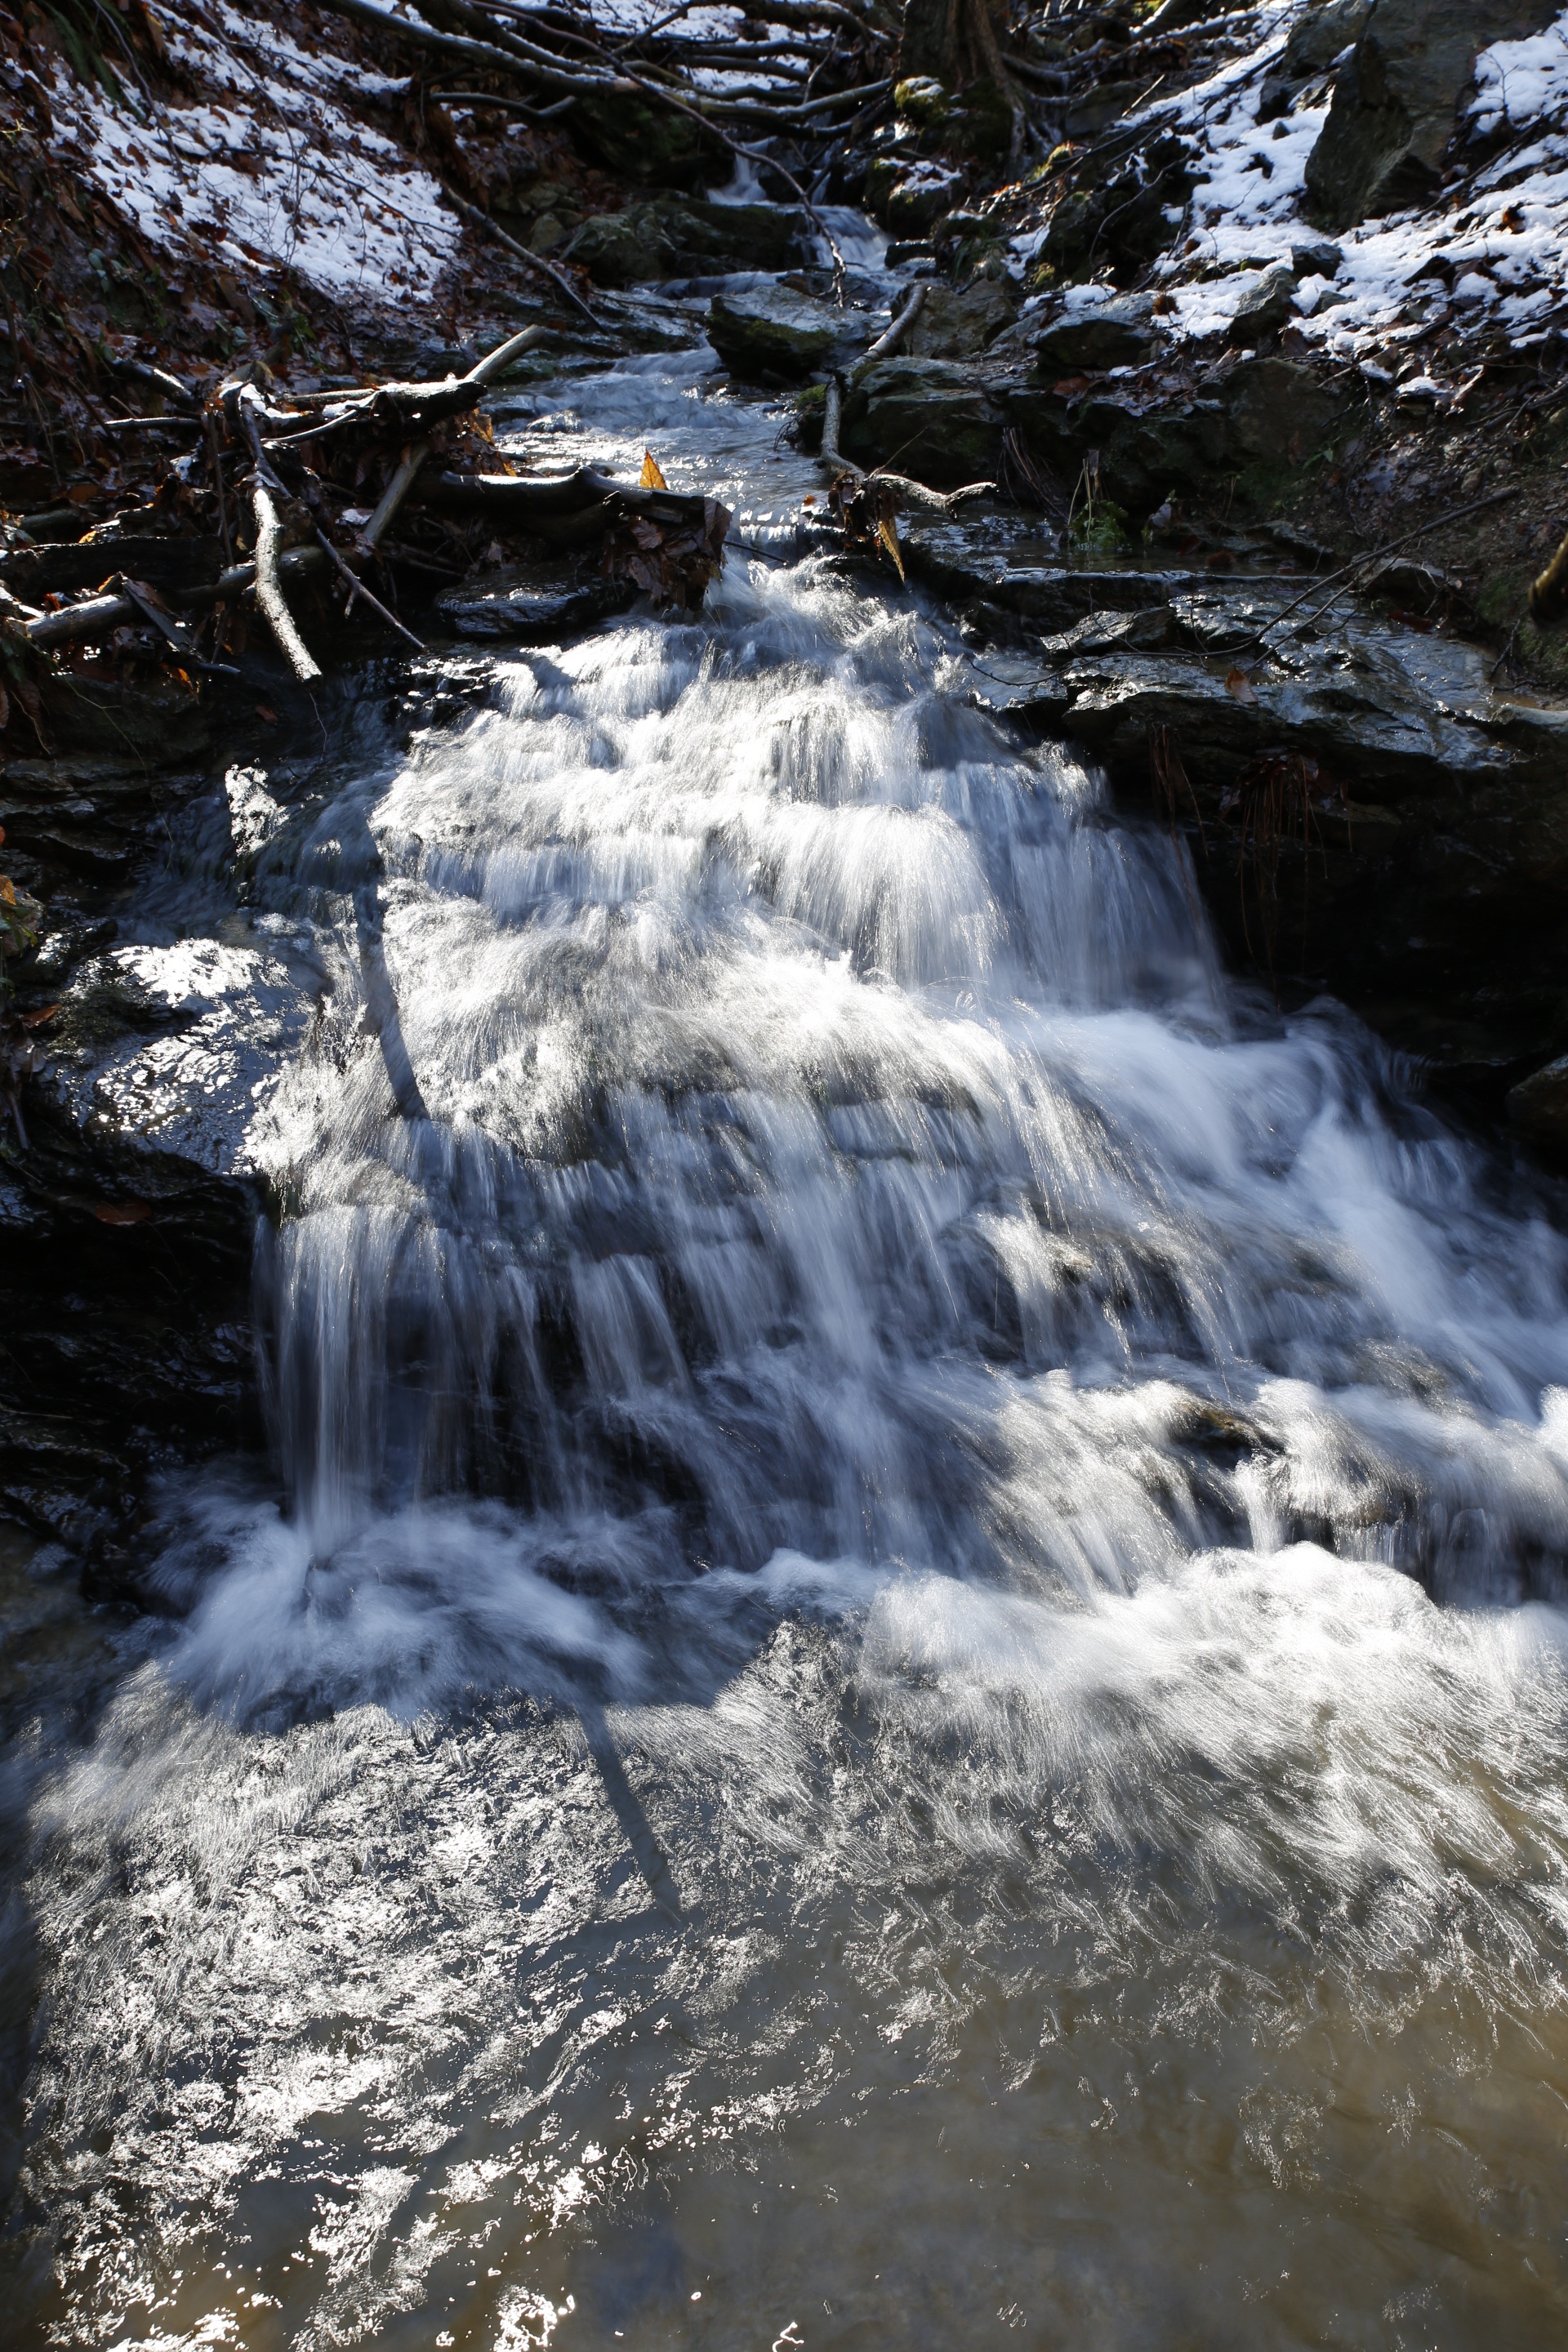
water, nature, rock, waterfall, mountain, winter, wave, river, stream, autumn, rapid, body of water, wasserfall, torrent, water feature, watercourse, photo nature